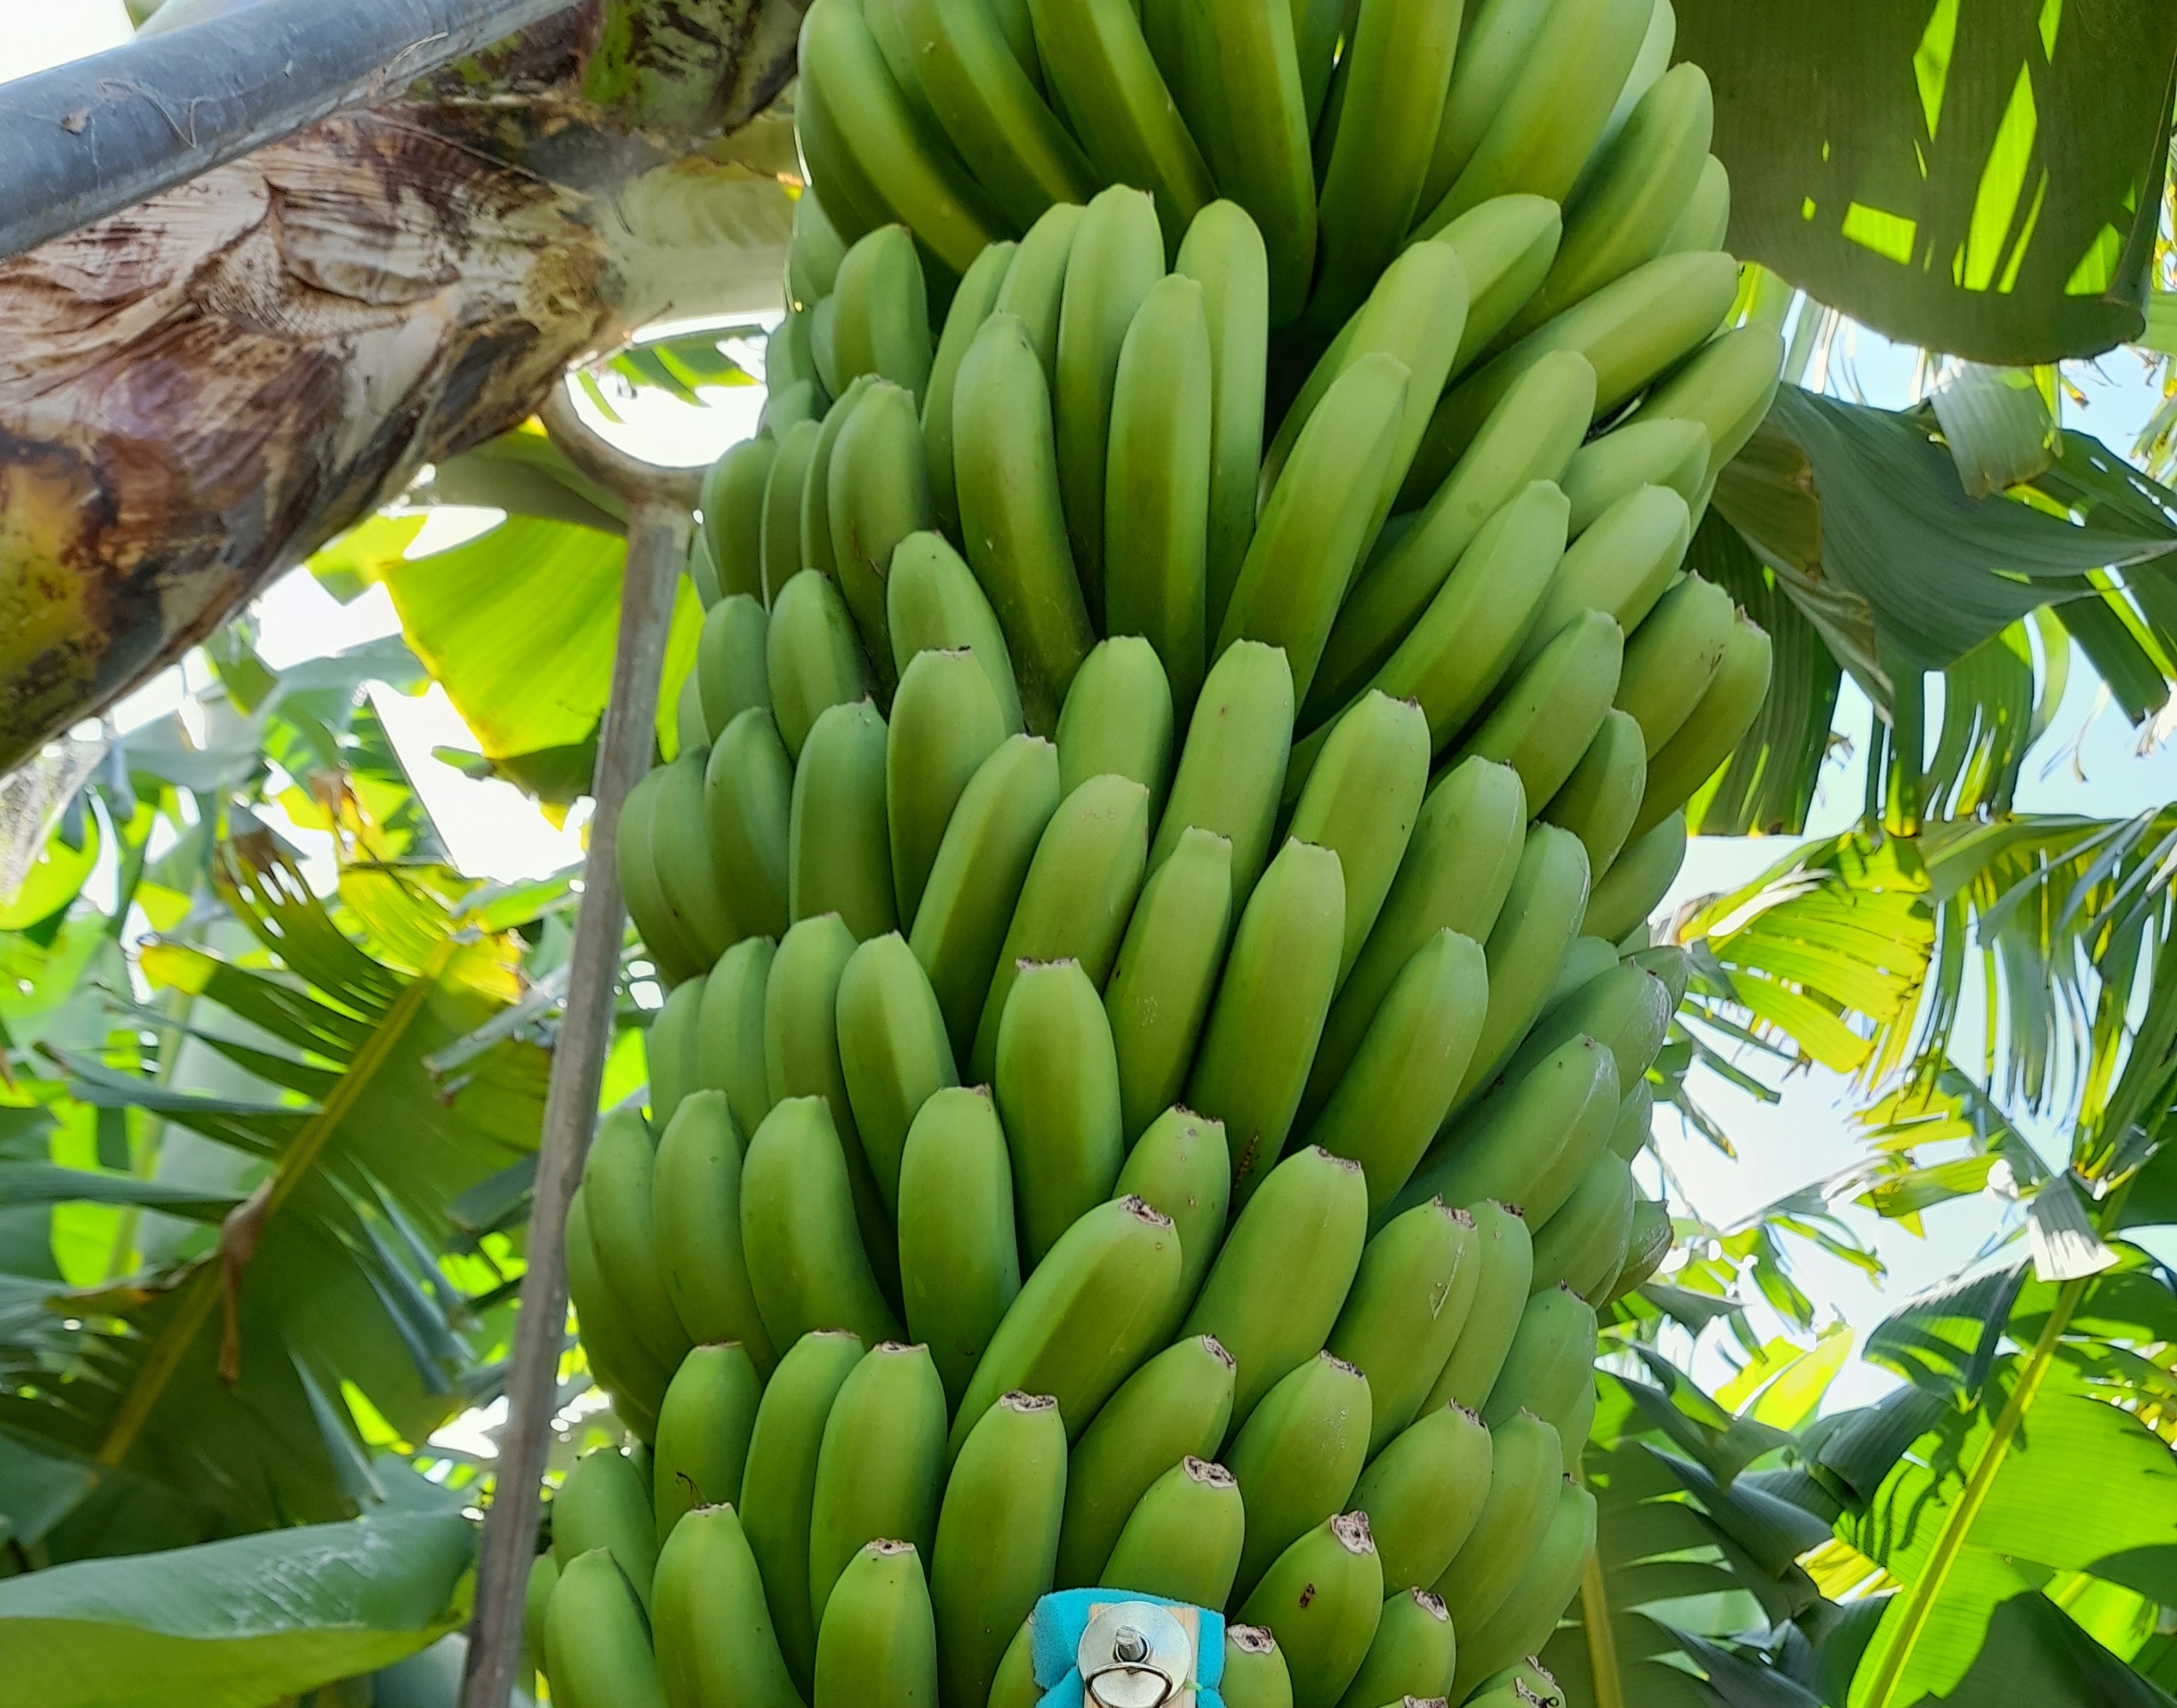
Label: Cut